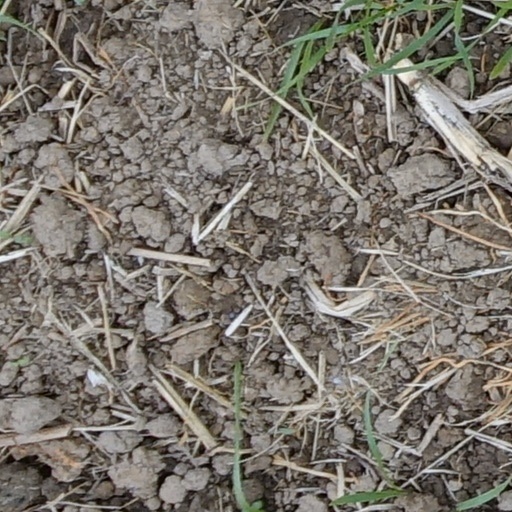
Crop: wheat